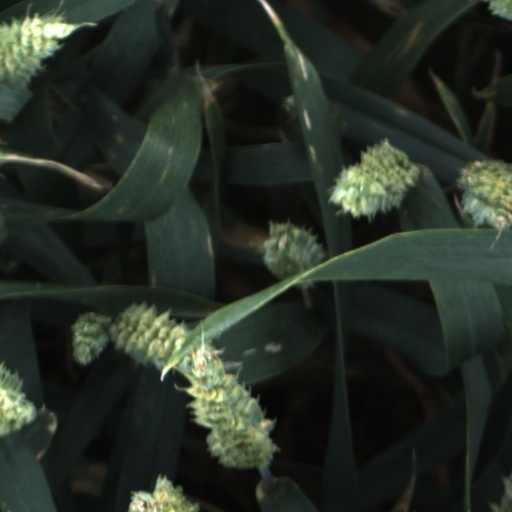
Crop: wheat